Purcari (winery)

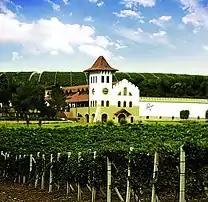
Purcari chateau

Chateau Purcari is the first "wine castle" built in Moldova in 2003. The Chateau is located in the same picturesque place as Purcari Winery, in the southeast part of Moldova, Ștefan-Vodă district.